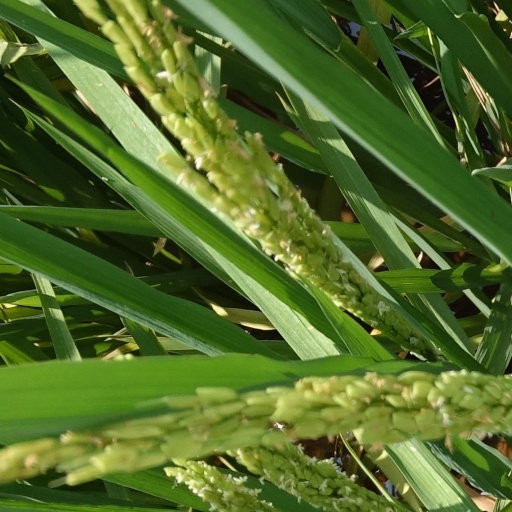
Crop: rice